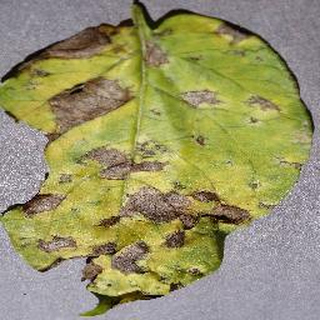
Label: potato_early_blight